Woodyhallen

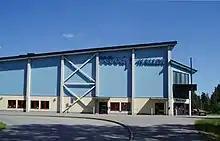
Woodyhallen Katrineholm

Woodyhallen is an indoor arena in Katrineholm, Sweden. Its current capacity is 3,000 and it was built in 2006. It is used to host ice hockey and other indoor events.